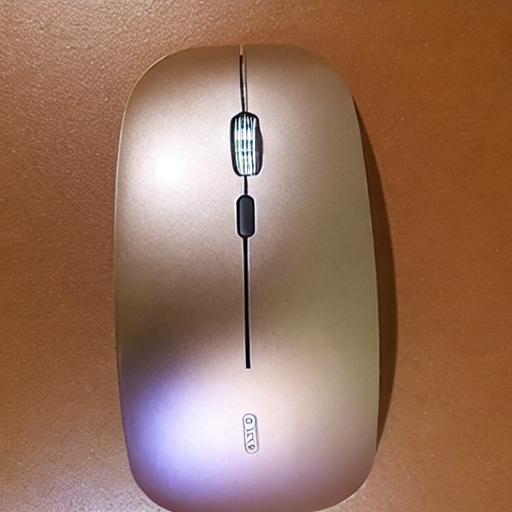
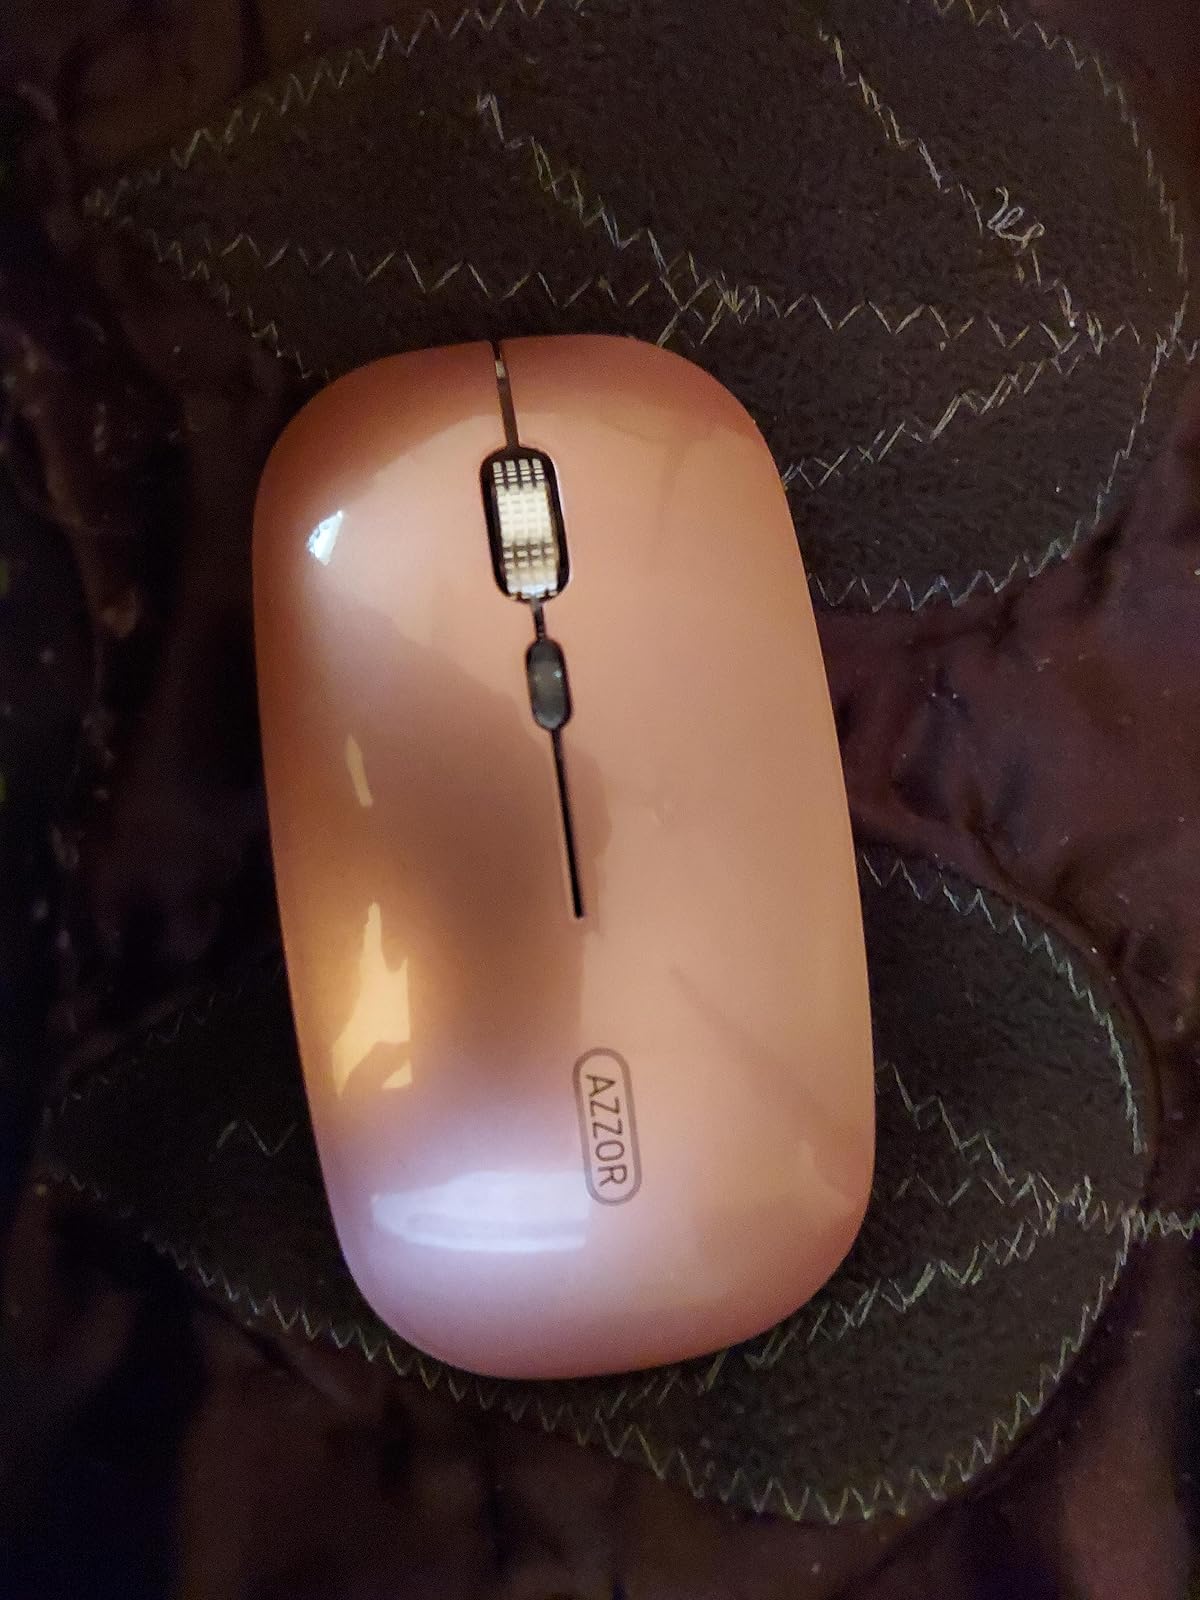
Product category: mouse
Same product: no